Sabine Aubert

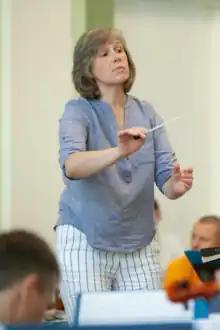
Aubert in 2019

Sabine Marie Genevieve Aubert, born 31 August 1968 in Paris, is a French conductor. At the age of 20, she founded her own orchestra, the Odyssey Symphony Orchestra (in French Odyssée Symphonique). During her career, she contributed to make symphonic music accessible to everyone.